Times New Roman

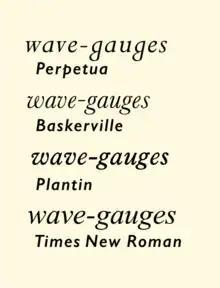
Times compared with its influences in italic. The italic was made simpler than Plantin's, losing flourishes on the 'w' and 'v', but less radically than that of Perpetua.

Morison described the companion italic as also being influenced by the typefaces created by the Didot family in the late 18th and early 19th centuries: a "rationalistic italic that owed nothing to the tradition of the sixteenth or seventeenth centuries. It has, indeed, more in common with the eighteenth century." Morison had several years earlier attracted attention for promoting the radical idea that italics in book printing were too disruptive to the flow of text, and should be phased out. He rapidly came to concede that the idea was impractical, and later wryly commented to historian Harry Carter that 'Times italic' "owes more to Didot than dogma." Morison wrote in a personal letter of Times New Roman's mixed heritage that it "has the merit of not looking as if it had been designed by somebody in particular."